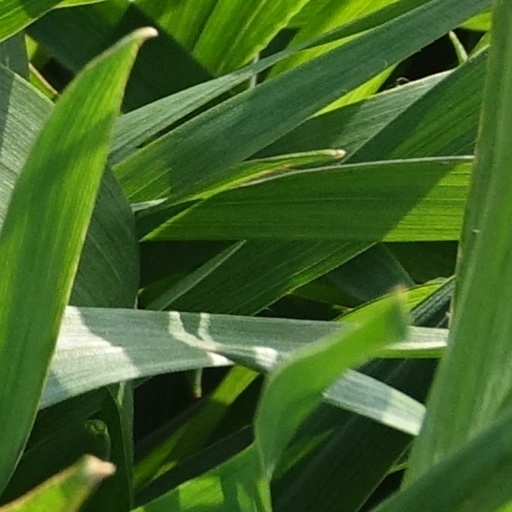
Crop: wheat